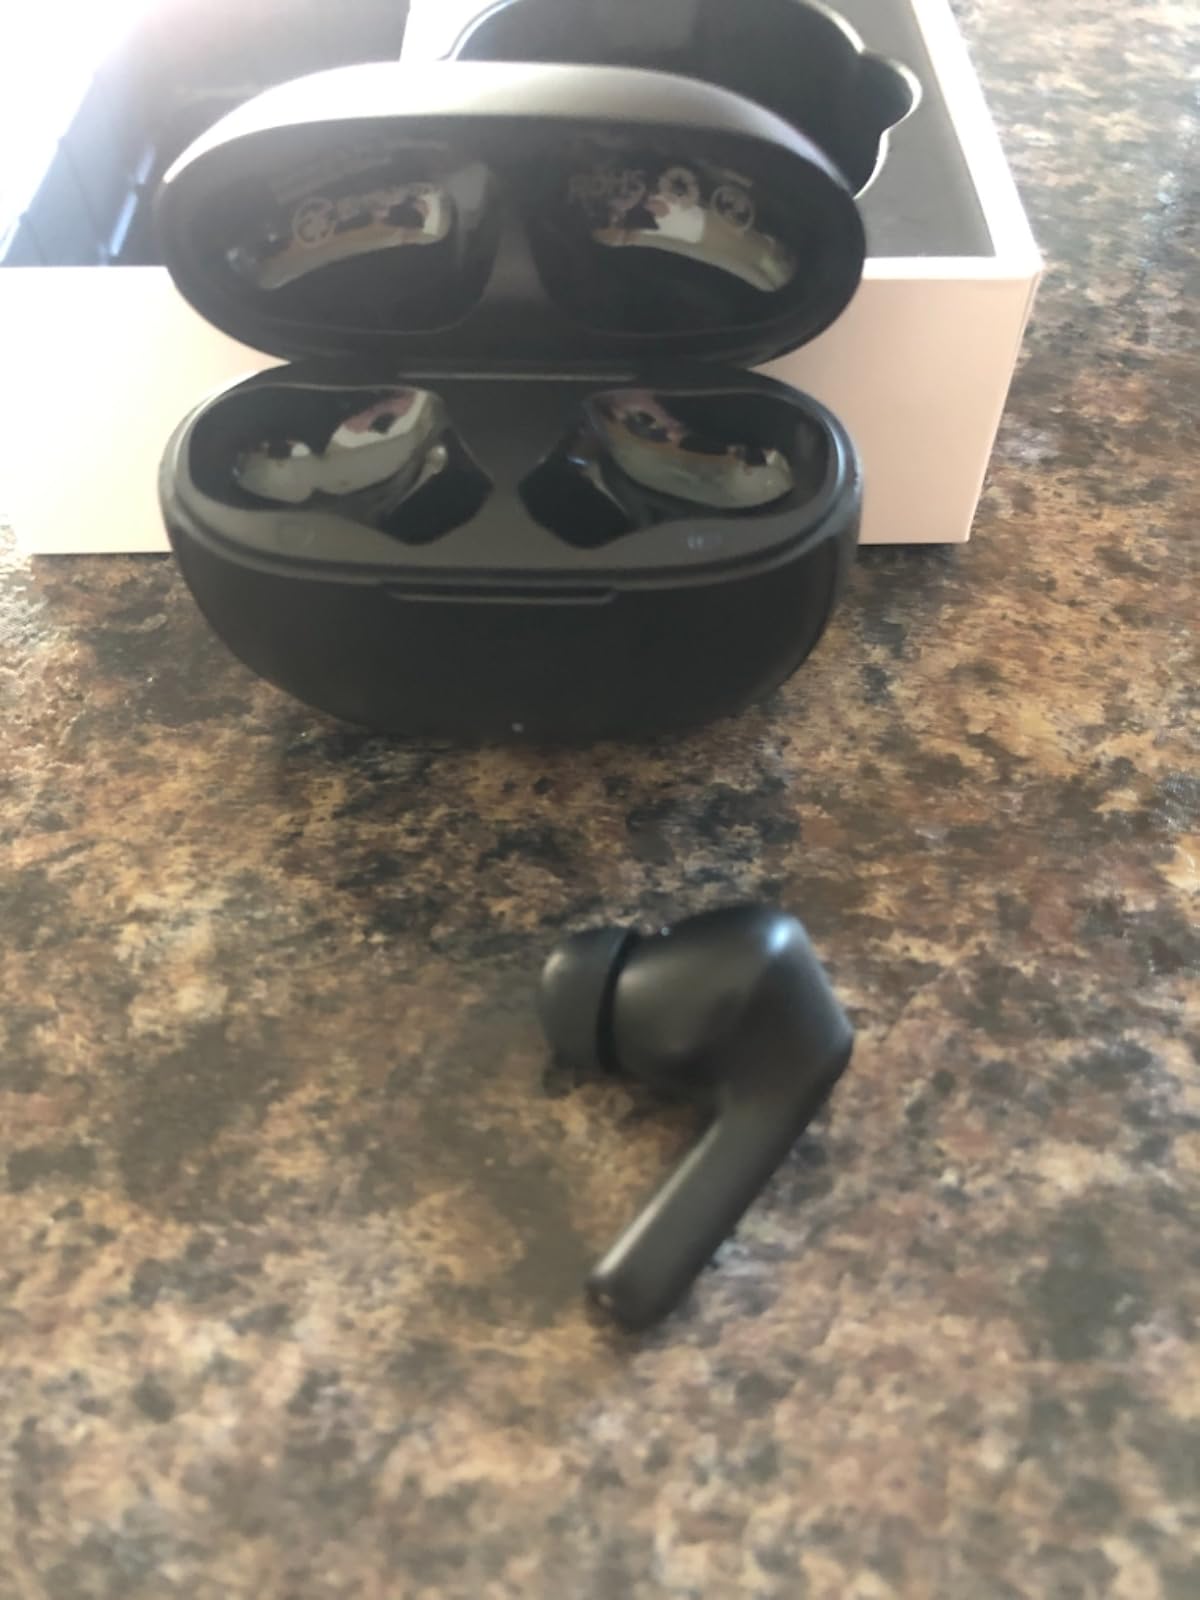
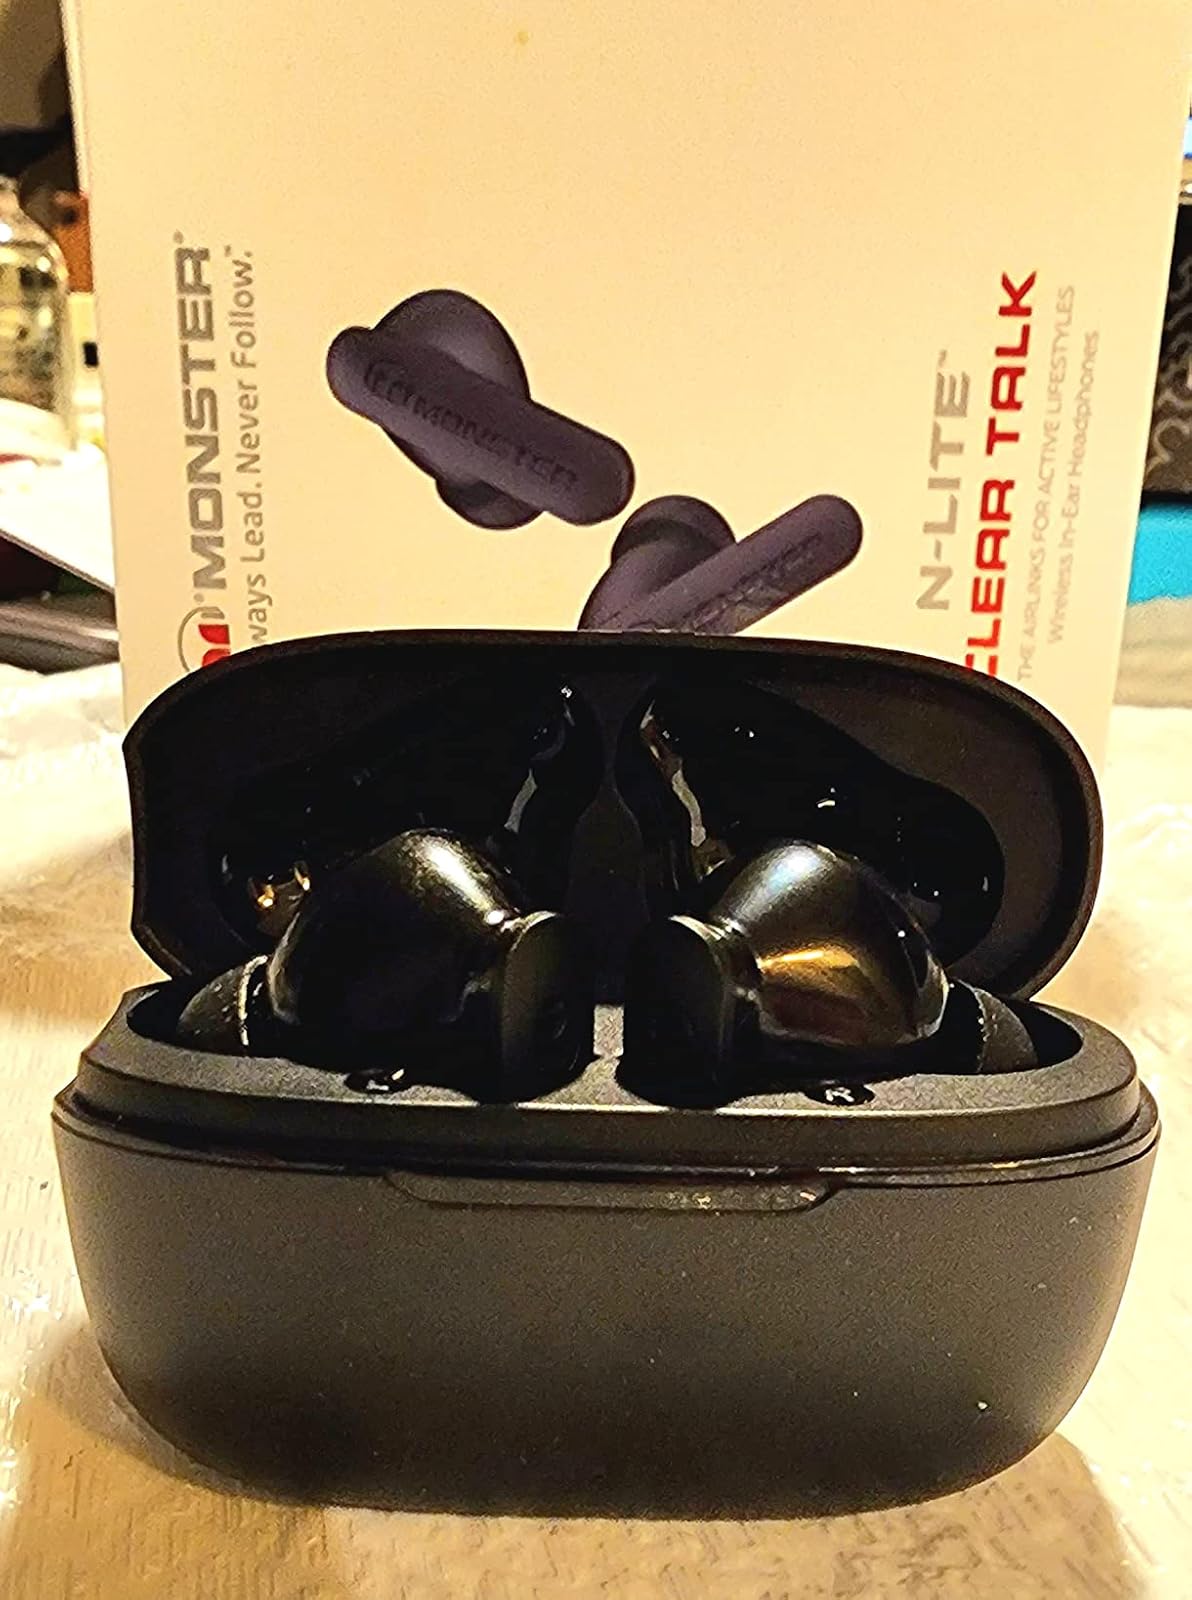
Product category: earbuds
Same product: no